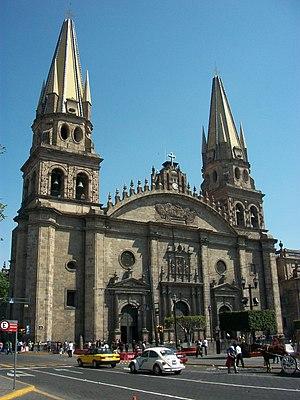
L'archidiocèse de Guadalajara est un siège métropolitain de l'Église catholique au Mexique. En 2013, il comptait 5.355.000 baptisés sur 5.950.000 habitants. Ses vocations sont en hausse constante. Il est gouverné par le cardinal José Francisco Robles Ortega.